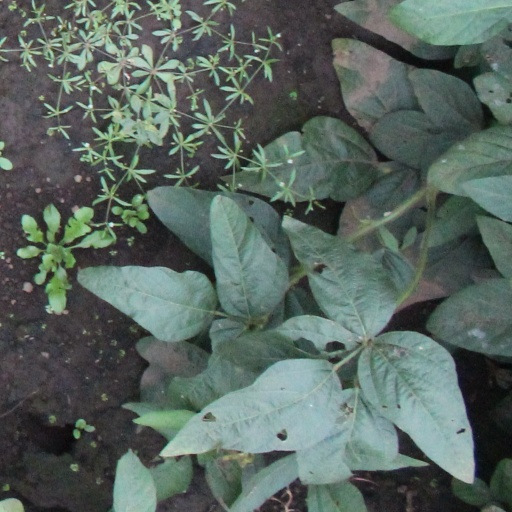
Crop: soybean